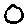
Label: 0